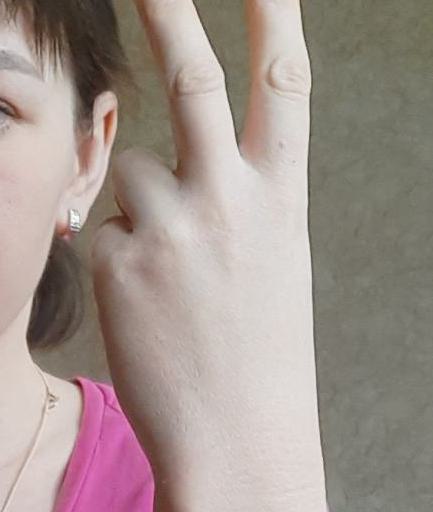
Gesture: peace_inverted